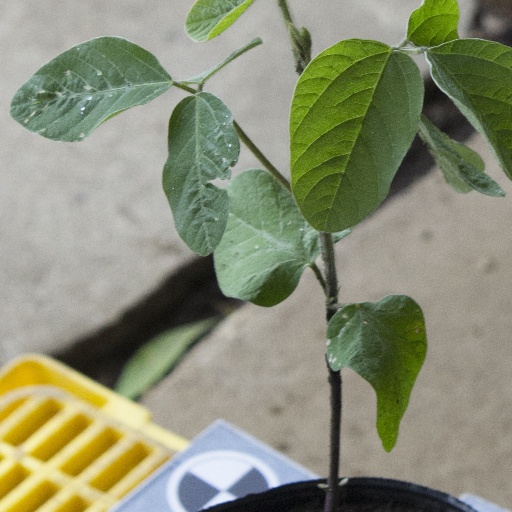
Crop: soybean